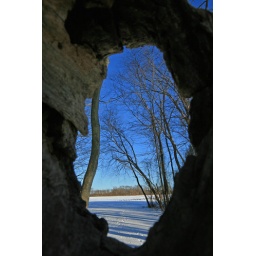
Photo taken through a hole in a tree of a snow covered field